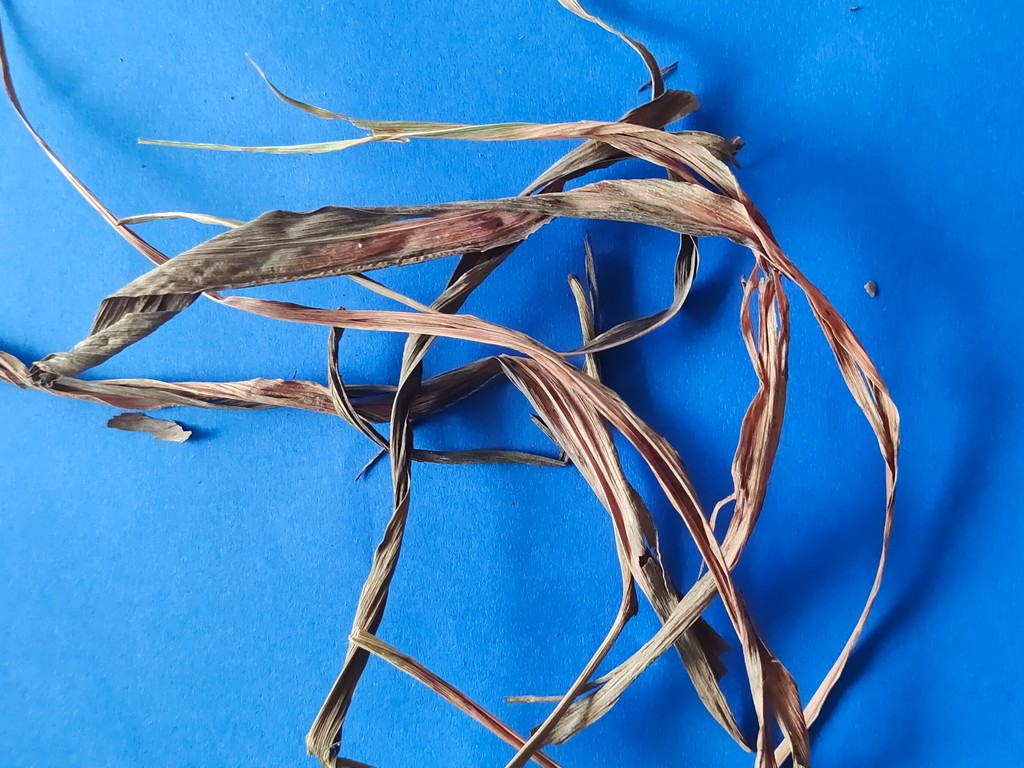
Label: Dried